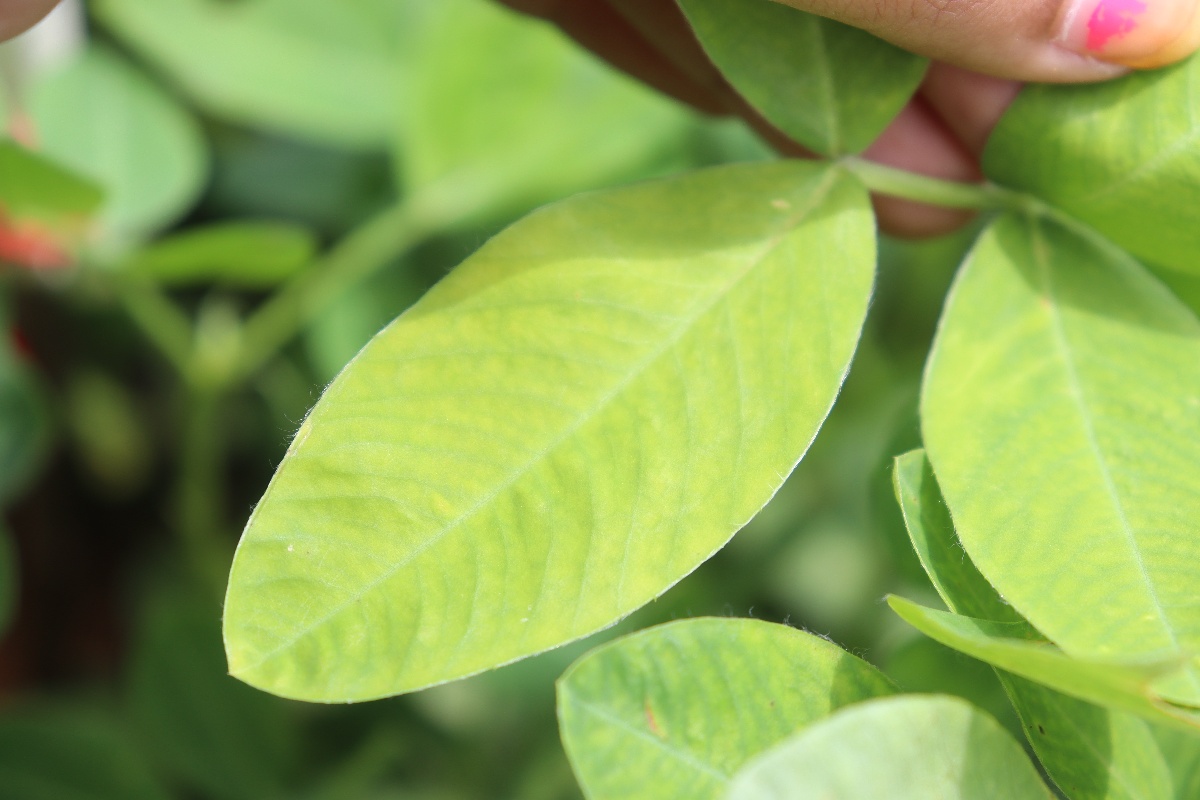
Label: early_leaf_spot